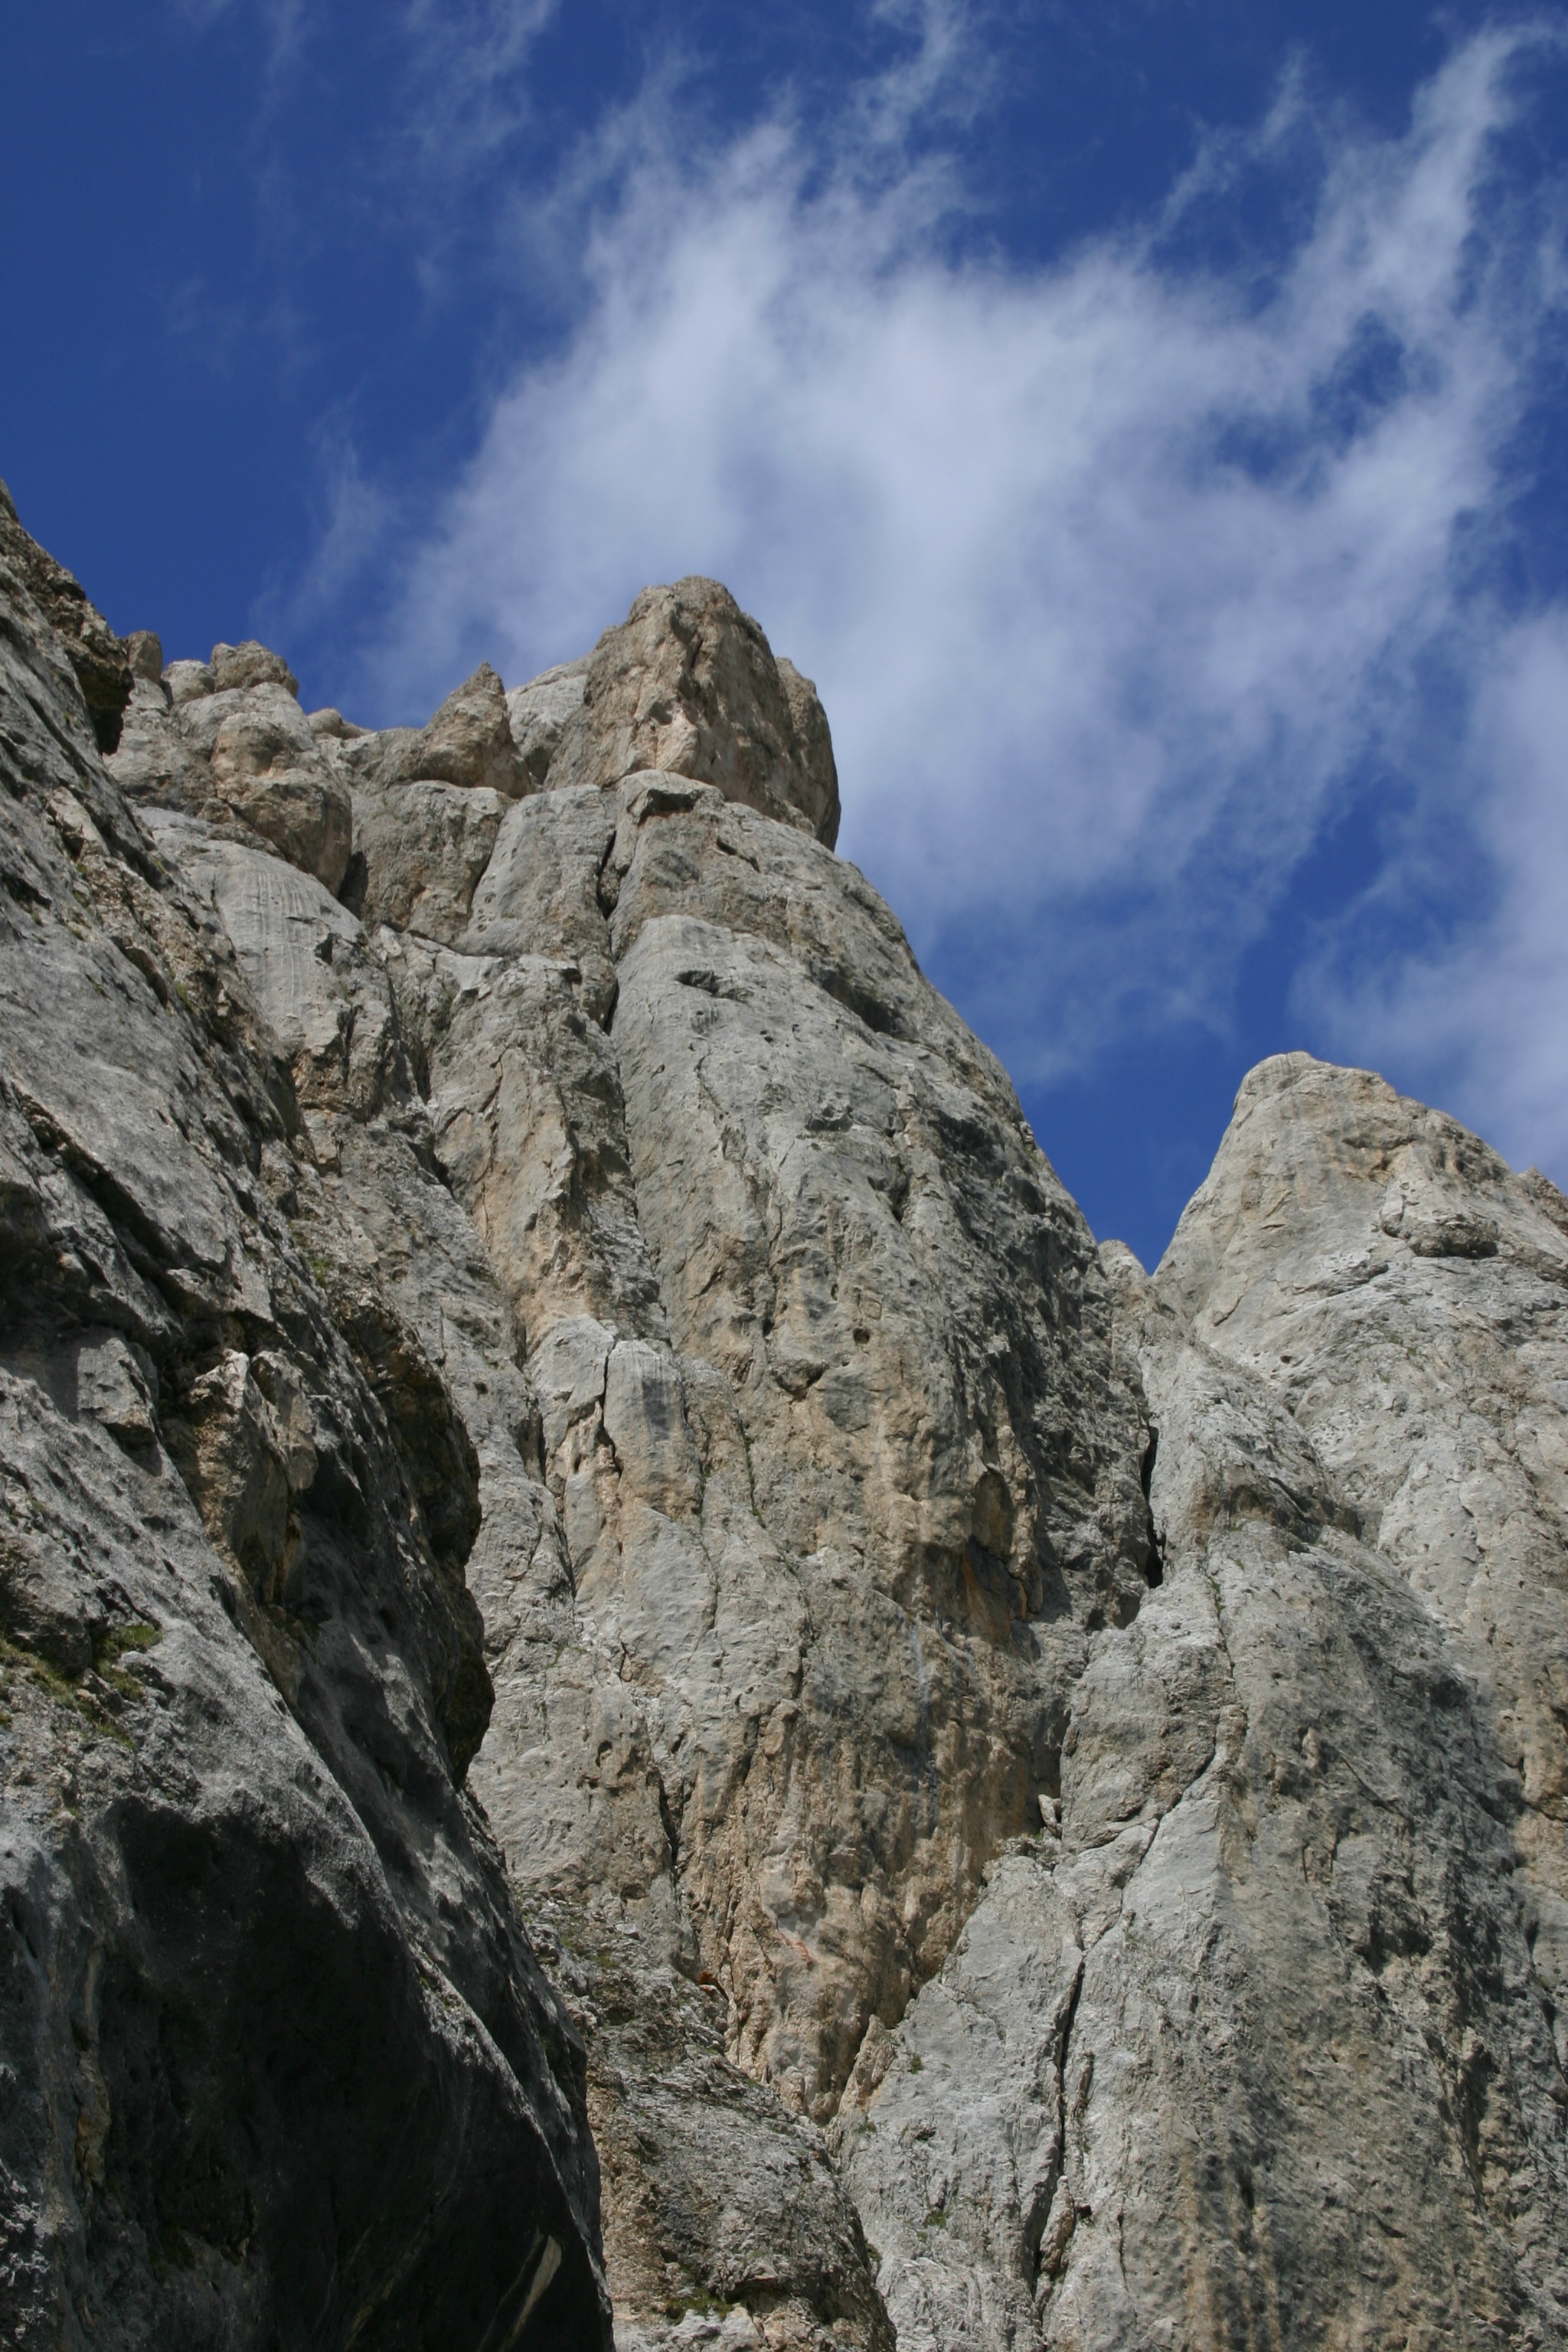
landscape, nature, rock, wilderness, walking, mountain, sky, hiking, adventure, valley, mountain range, formation, cliff, terrain, ridge, summit, mountaineering, geology, alps, badlands, plateau, trentino, top, wadi, dolomites, landform, mountain pass, mountainous landforms